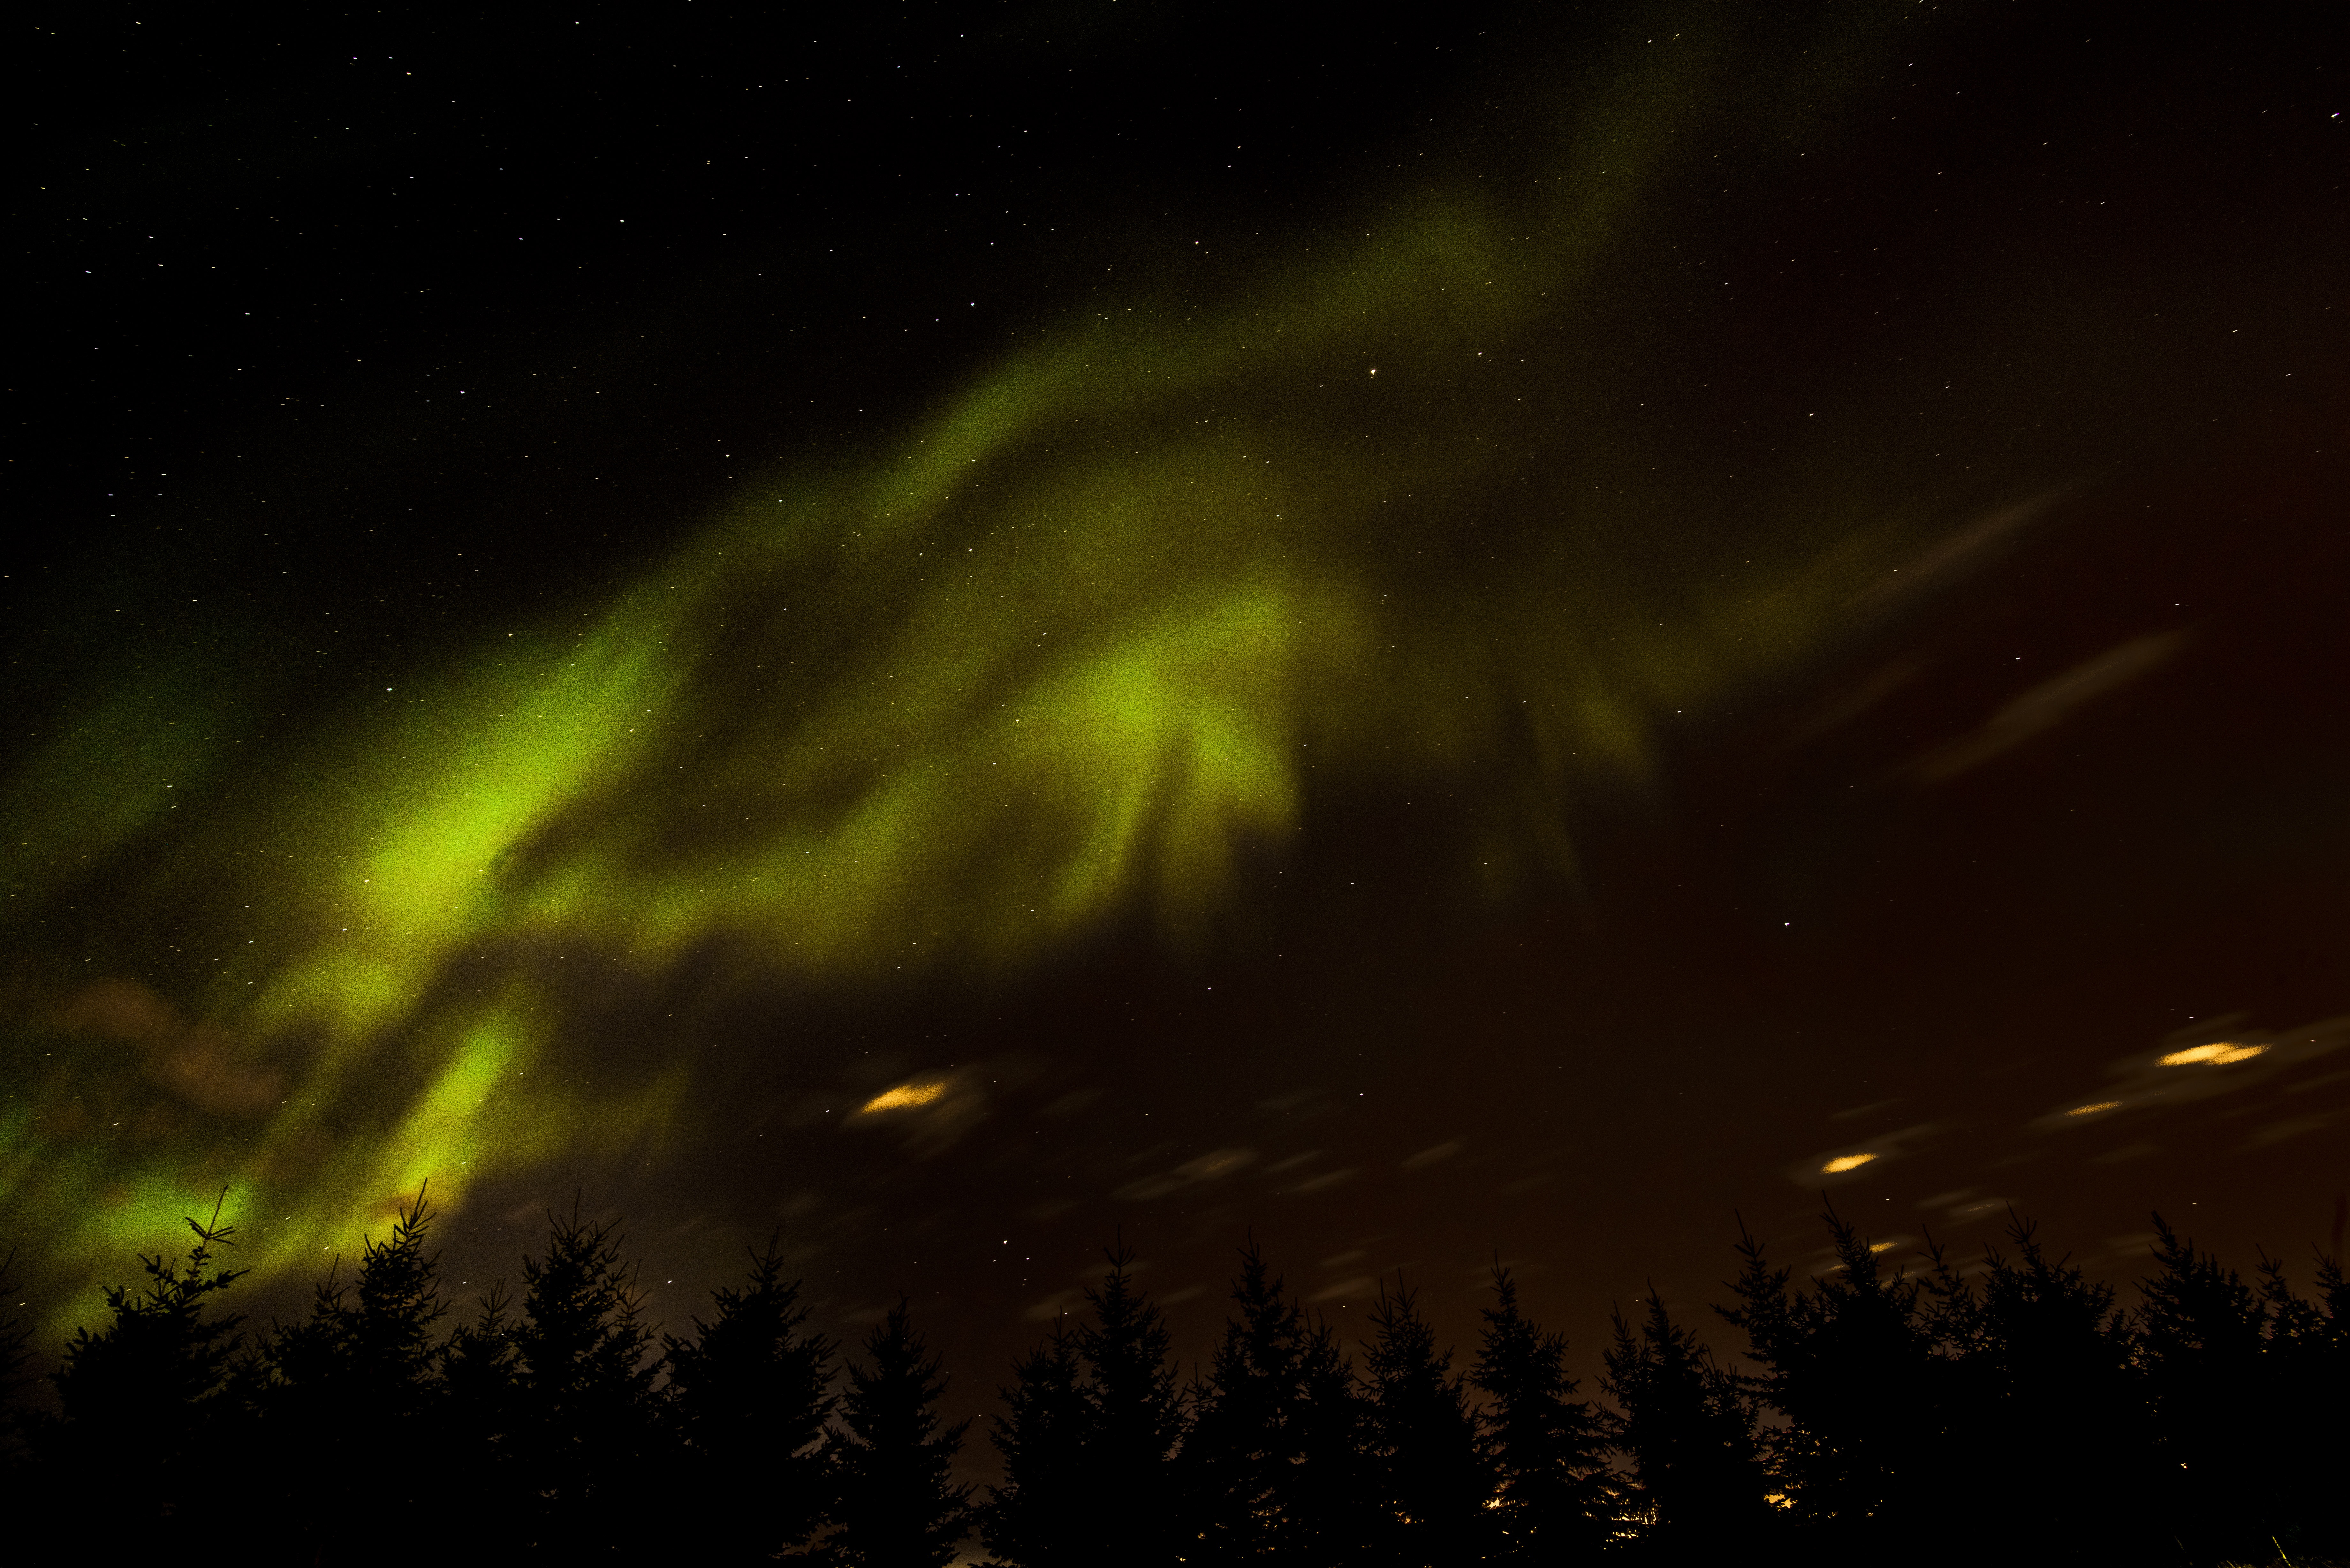
landscape, nature, forest, winter, sky, night, atmosphere, green, space, glow, aurora, aurora borealis, solar, north, lights, exposure, astronomy, canada, astrophotography, northern, prairies, northern lights, midnight, borealis, celestial, phenomenon